2009 Khan el-Khalili bombing

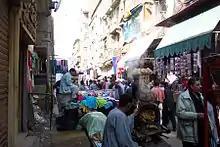
A street scene in Khan el-Khalili

The 2009 Khan el-Khalili bombing was a terrorist attack that took place at 6:30 p.m. local time on 22 February 2009 in Khan el-Khalili, a "souq" in eastern Cairo, Egypt, killing a 17-year-old French teenager and injuring 24 other people. It was the first of the February 2009 Cairo terrorist attacks.